Simon Bolivar Buckner Jr.

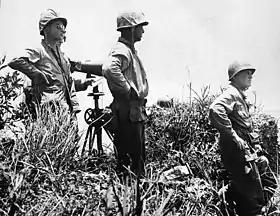
The last picture of Buckner (right), taken just before he was killed by a Japanese artillery shell.

As Buckner stood at the outpost, a small flat-trajectory Japanese artillery shell of unknown caliber (estimated to have been 47mm) struck a coral rock outcrop near him, and fragments pierced his chest. Buckner was carried by stretcher to a nearby aid station, where he died on the operating table. He was succeeded in command by Marine General Roy Geiger. Total American deaths during the battle of Okinawa were 12,513.